Roy Park (sportsman)

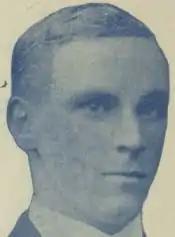

Roy Lindsay Park (30 July 1892 – 23 January 1947) was an Australian sportsman and doctor. The son of a Methodist minister, he played cricket for Australia and also Australian rules football in the Victorian Football League (VFL). He was educated at Wesley College, Melbourne. Park also served in the Australian Imperial Force in World War I.